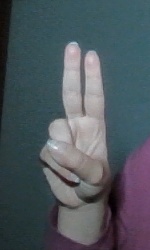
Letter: taa